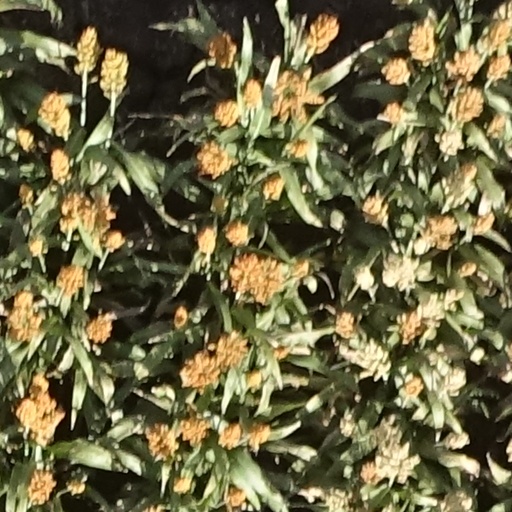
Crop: sorghum